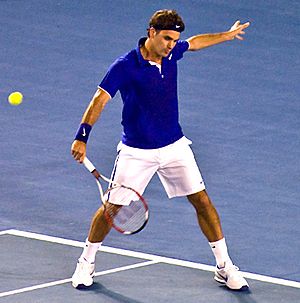
Australian Open 2010
Roger Federer vandt herresinglen
Australian Open 2010 var en tennisturnering, der blev spillet udendørs på hardcourt-underlag. Det var den 98. udgave af Australian Open og den første Grand Slam turnering i 2010. Den blev spillet på Melbourne Park i Melbourne, Australien, fra 19. januar – 1. februar 2010.